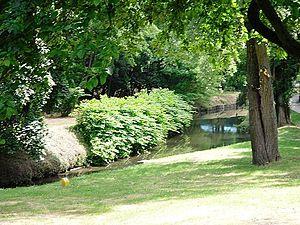
La rivière l'Yvette à Villebon-sur-Yvette (91)
Villebon-sur-Yvette est une commune française située dans le département de l’Essonne en région Île-de-France.